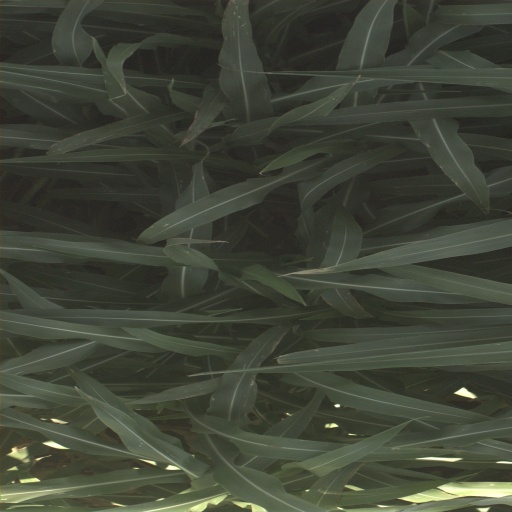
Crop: sorghum